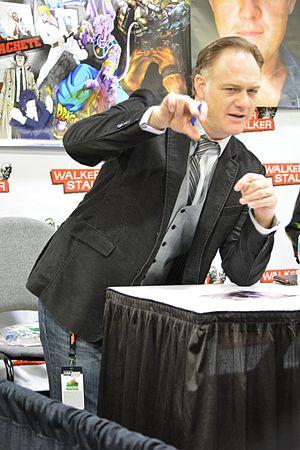
Cet article présente les personnages de fiction de la série télévisée américaine The Walking Dead.
Jason Douglas est un acteur américain né le 14 février 1973 en Arkansas.
The Walking Dead est une série télévisée d'horreur et dramatique américaine, adaptée par Frank Darabont et Robert Kirkman, créateur de la bande dessinée du même nom, diffusée depuis le 31 octobre 2010 sur AMC.